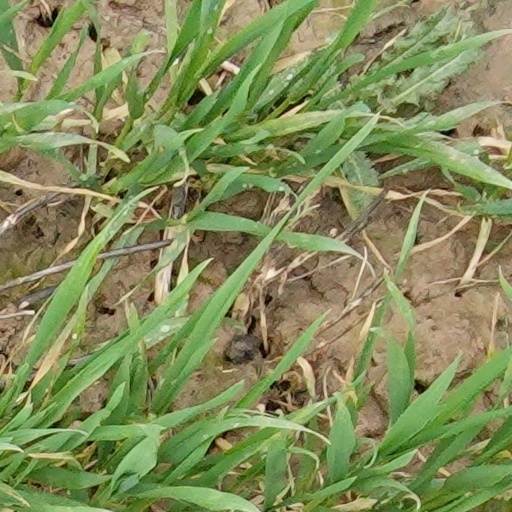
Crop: wheat